Finger-counting

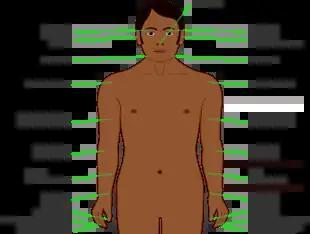
Counting to 27 with the body-part tally used by the Sibil Valley people of Western New Guinea

In languages of New Guinea and Australia, such as the Telefol language of Papua New Guinea, body counting is used, to give higher base counting systems, up to base-27. In Muralug Island, the counting system works as follows: Starting with the little finger of the left hand, count each finger, then for six through ten, successively touch and name the left wrist, left elbow, left shoulder, left breast and sternum. Then for eleven through to nineteen count the body parts in reverse order on the right side of the body (with the right little finger signifying nineteen). A variant among the Papuans of New Guinea uses on the left, the fingers, then the wrist, elbow, shoulder, left ear and left eye. Then on the right, the eye, nose, mouth, right ear, shoulder, wrist and finally, the fingers of the right hand, adding up to 22 "anusi" which means little finger.